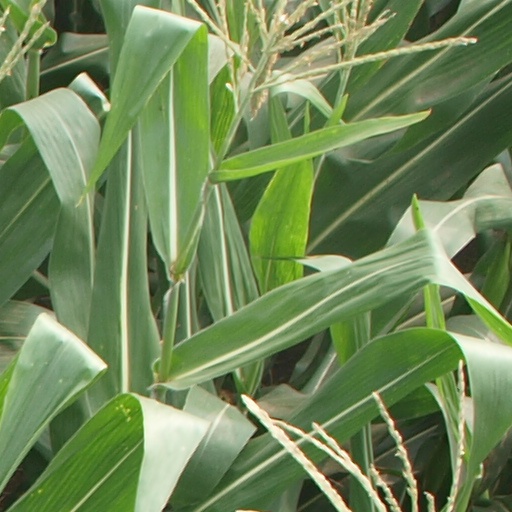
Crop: maize; corn